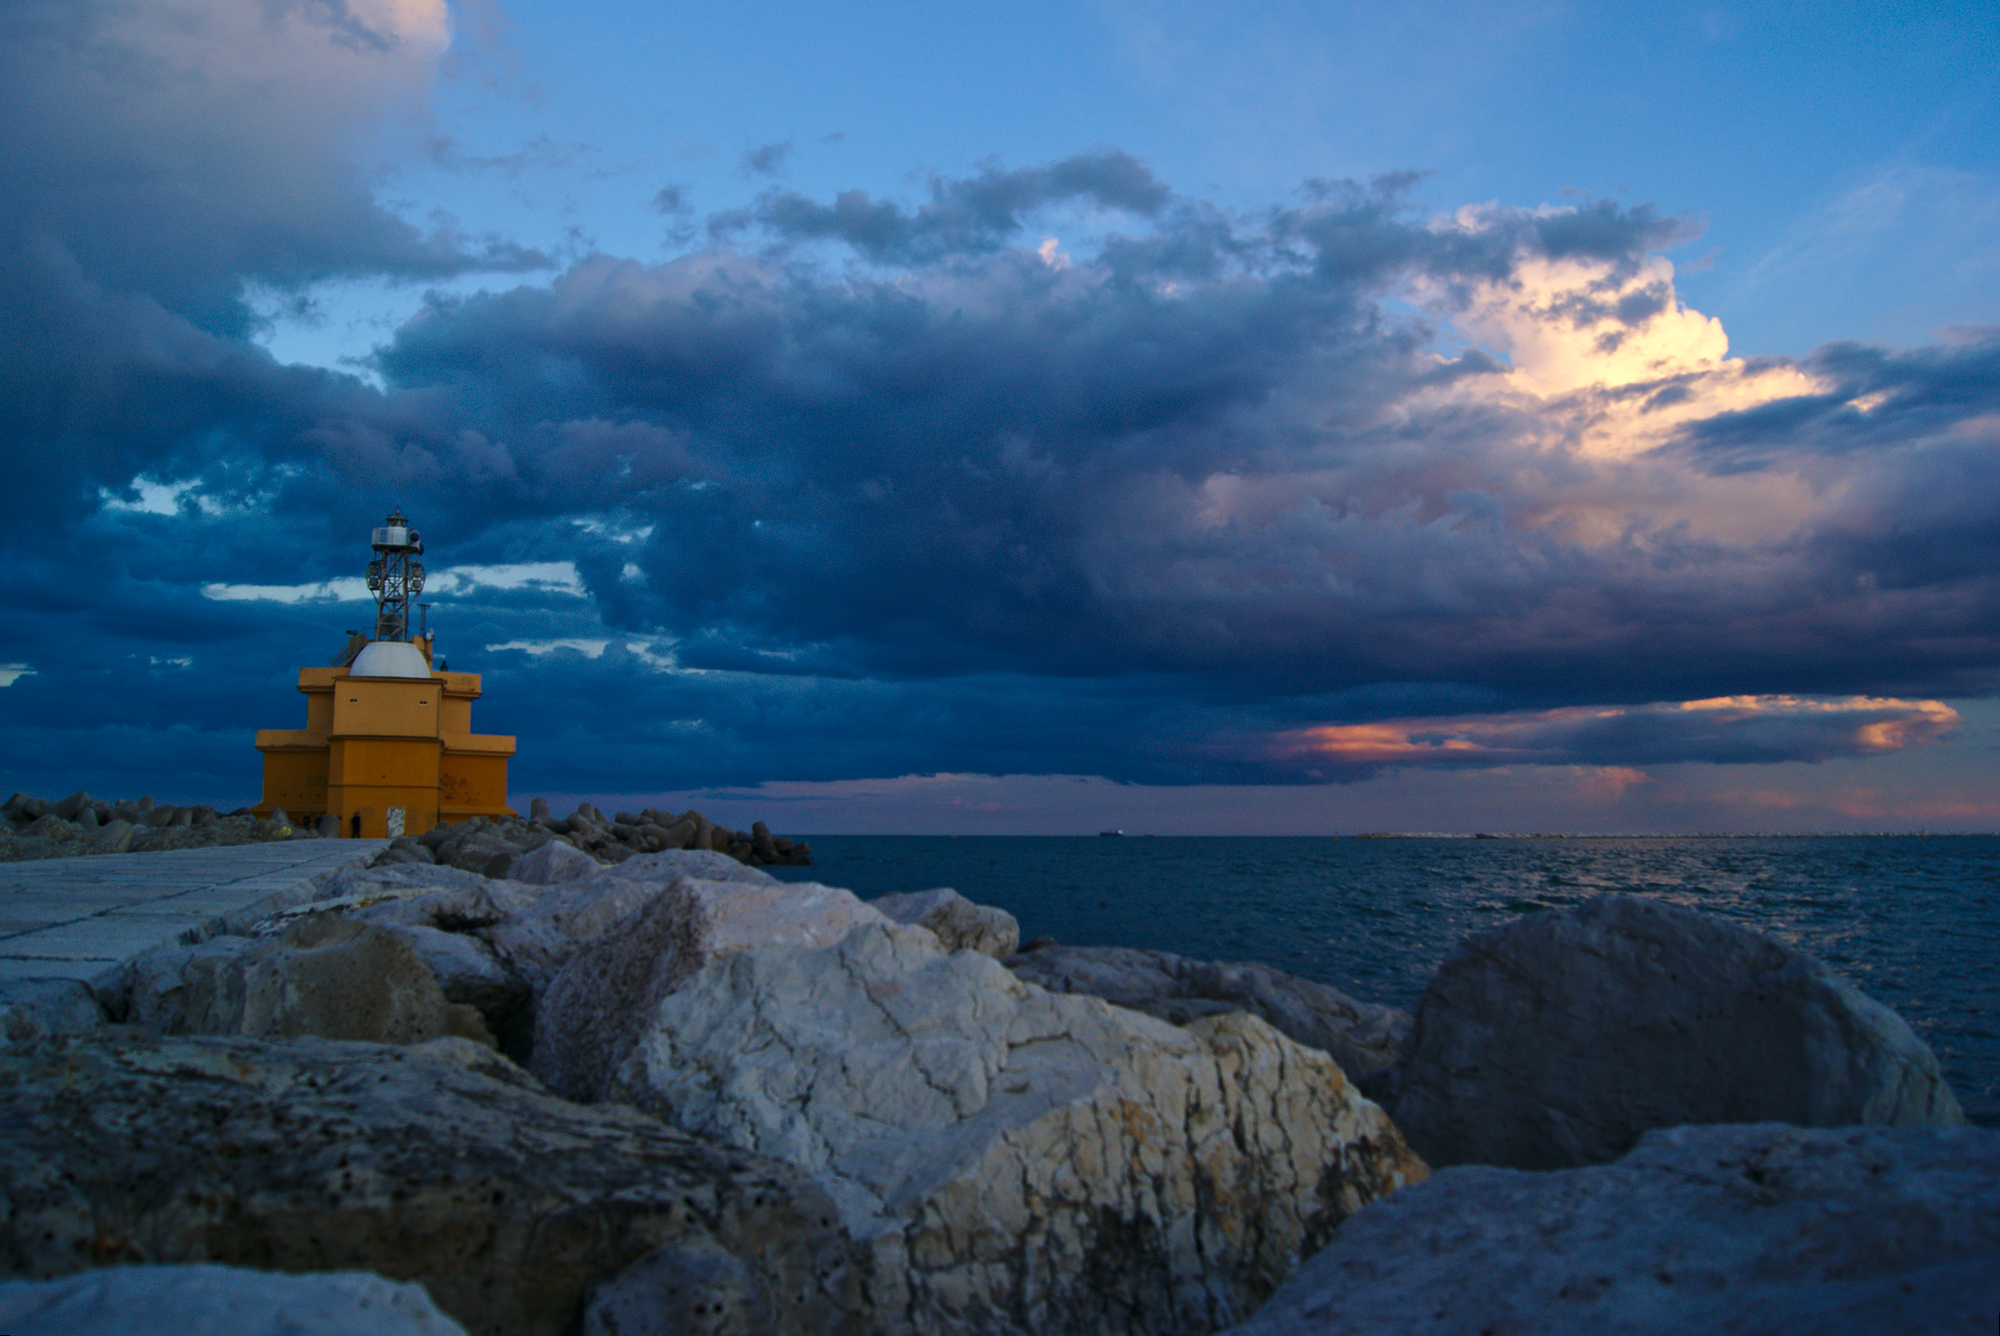
landscape, sea, coast, rock, ocean, horizon, mountain, snow, cloud, lighthouse, sky, sunrise, sunset, night, cloudy, morning, shore, wave, dawn, cliff, dusk, evening, reflection, tower, weather, arctic, terrain, cape, puntasabbioni